Battle of Orgreave

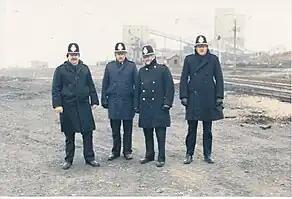
West Midland Police Officers at Orgreave.

As a direct result of Saltley, the Association of Chief Police Officers (ACPO) established the National Reporting Centre (NRC) which would be "operationalised in times of industrial or political crisis [to provide] a coordinated national response to demands on policing". The NRC assumed the power – "endorsed by the Home Secretary" – to deploy police officers from any force in the country to areas of "high tension" and "across force boundaries without the knowledge or consent of local police authorities". Speaking in October 1984, John Alderson, the former deputy chief constable of Dorset Police, criticised the NRC as a ""de facto" national police". In addition, events in the early 1980s, such as the national steel strike of 1980 and the riots in inner-city areas such as Brixton and Toxteth, had led police forces to train officers to deal with mass protests differently. For example, officers during the 1981 riots had been left using dustbin lids to protect themselves from missiles, whereas the police at Orgreave had all been equipped with riot shields.